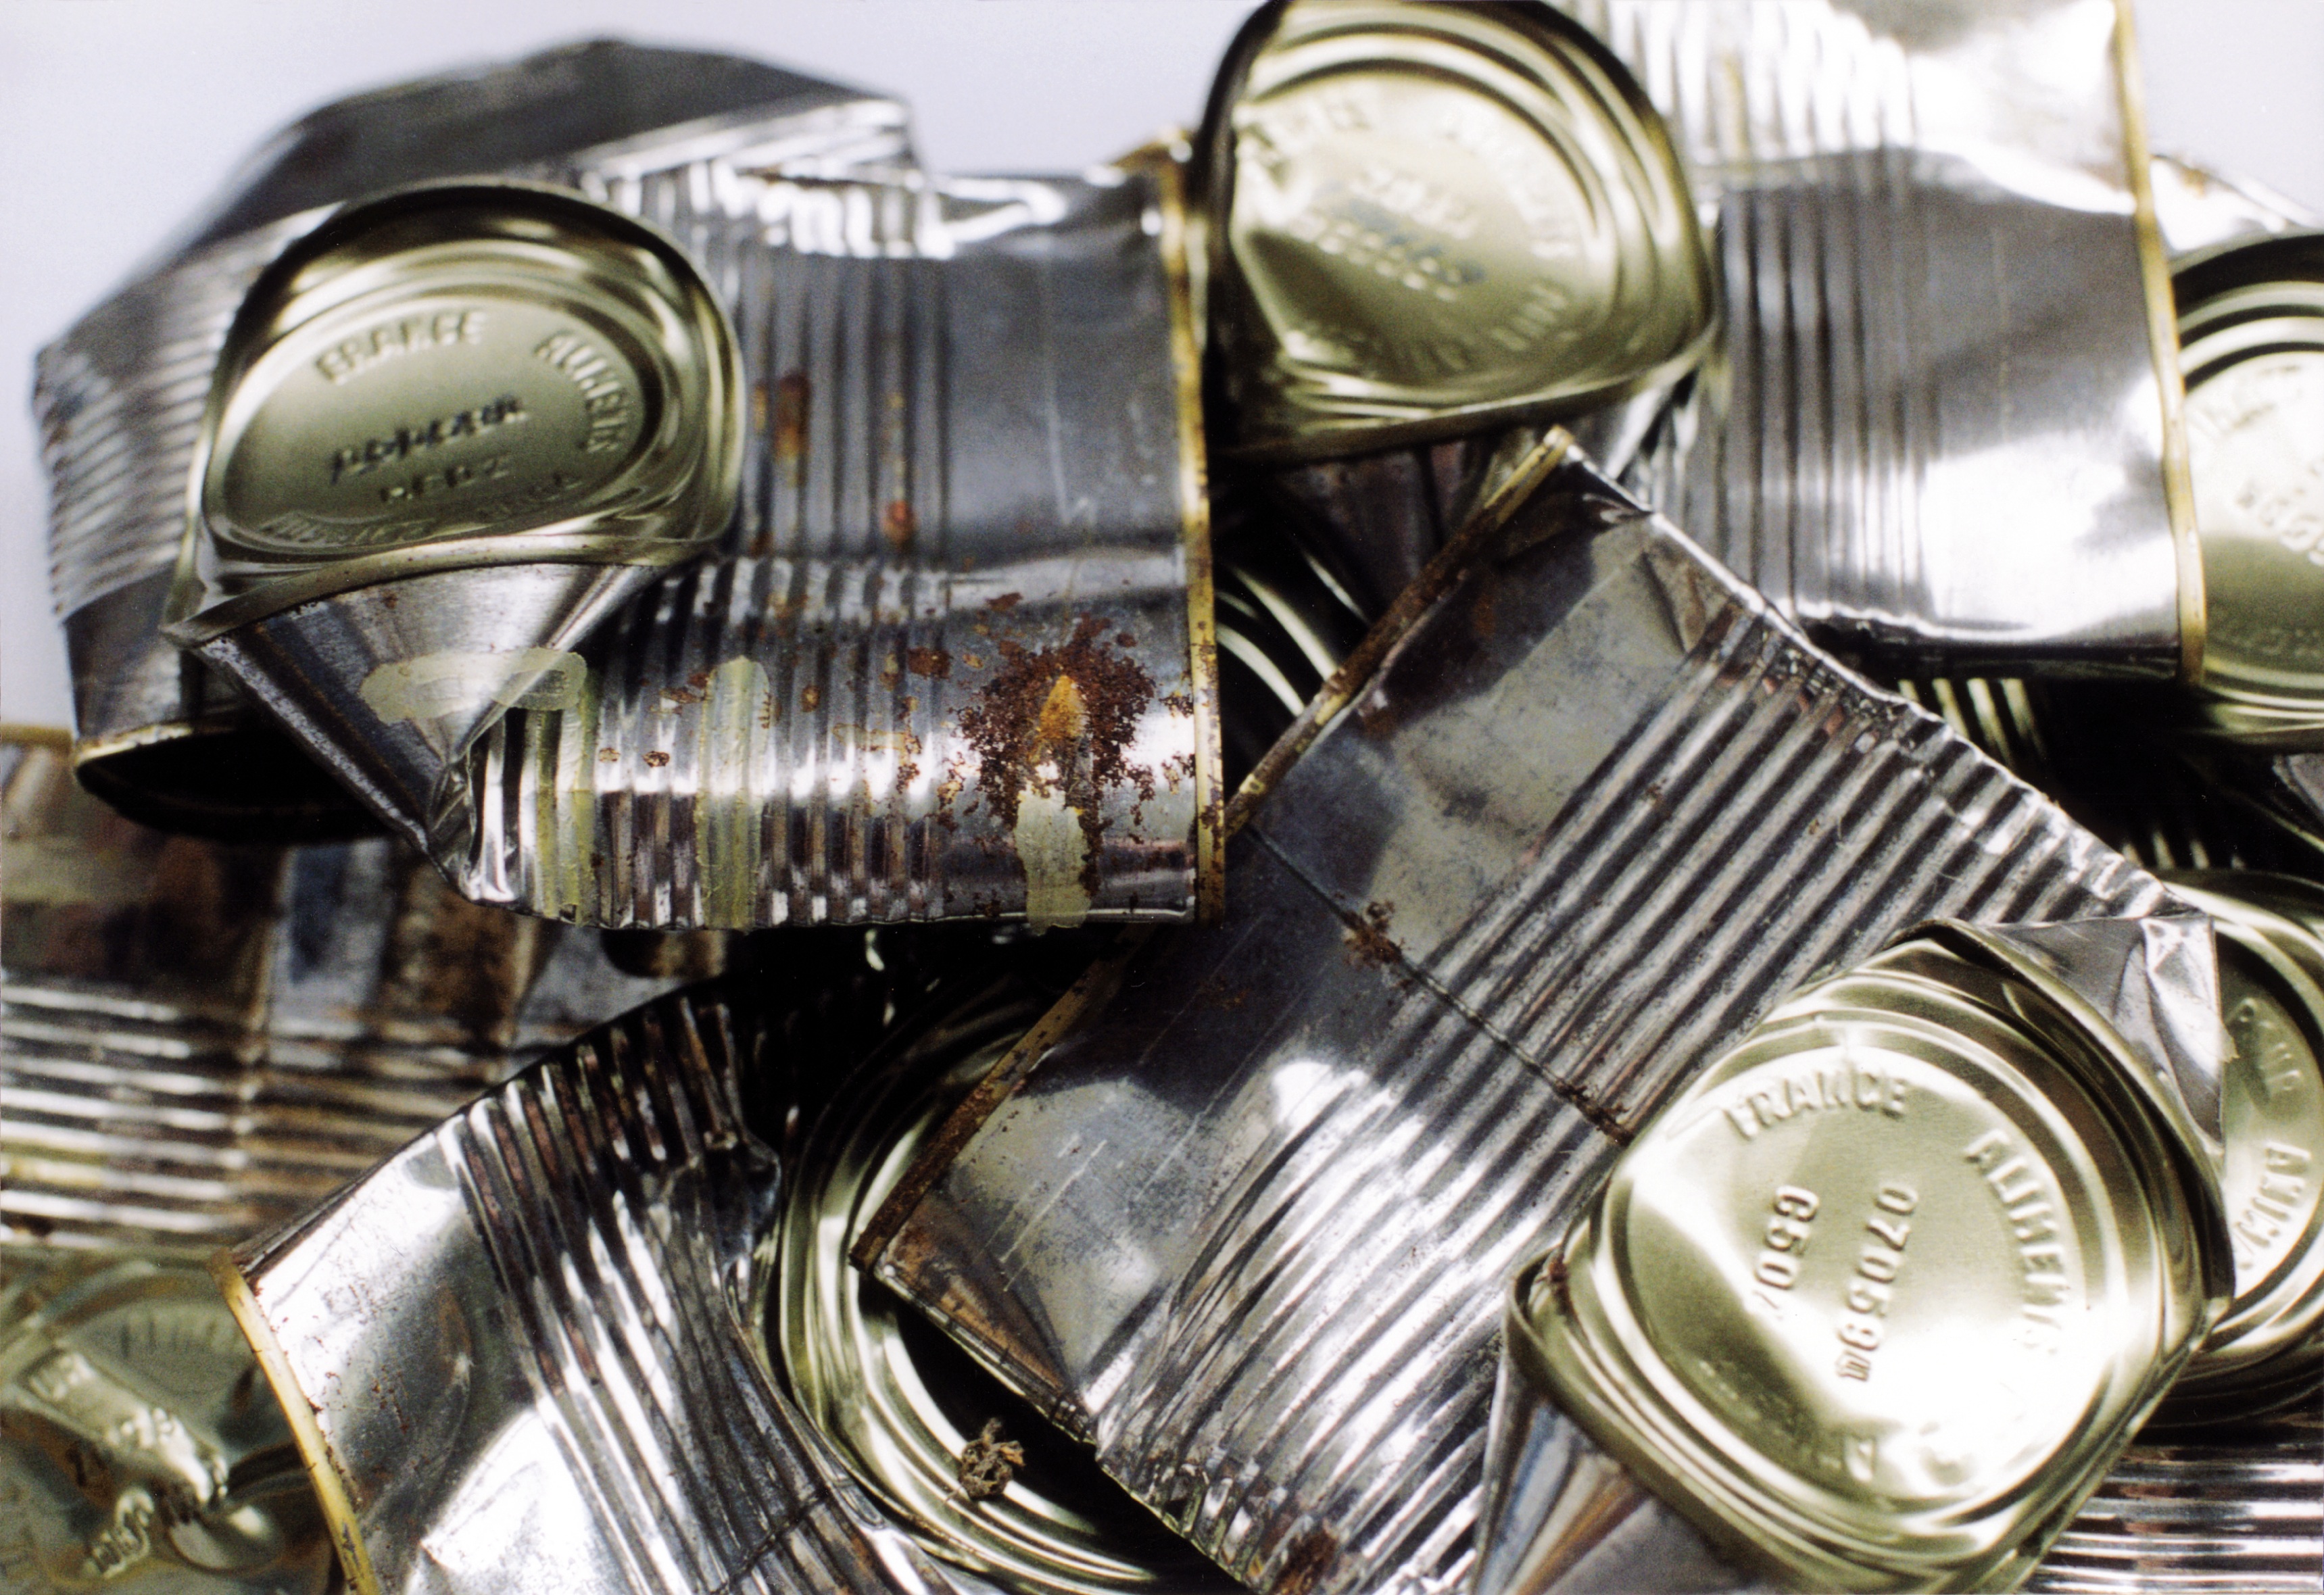
vehicle, metal, money, close up, silver, container, can, engine, cans, metallic, tin, tin can, aircraft engine, dented metal